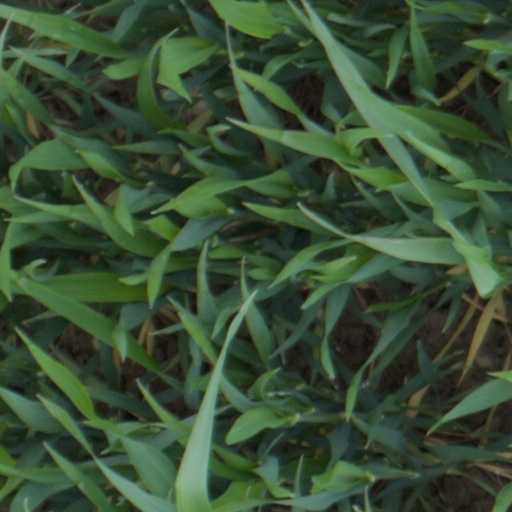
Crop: wheat